River Trent

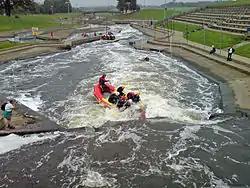

Ferries often replaced these earlier fording points, and were essential where the water was too deep, such as the tidal section of the lower river. As they were a source of income, they were recorded in the Domesday Book at a number of locations including Weston on Trent and Fiskerton, both of which were still in operation in the middle of the 20th century. The ferry boats used along the Trent ranged in size from small rowing boats, to flat decked craft that could carry livestock, horses, and in some case their associated carts or wagons.